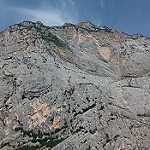
Scene: Outdoor